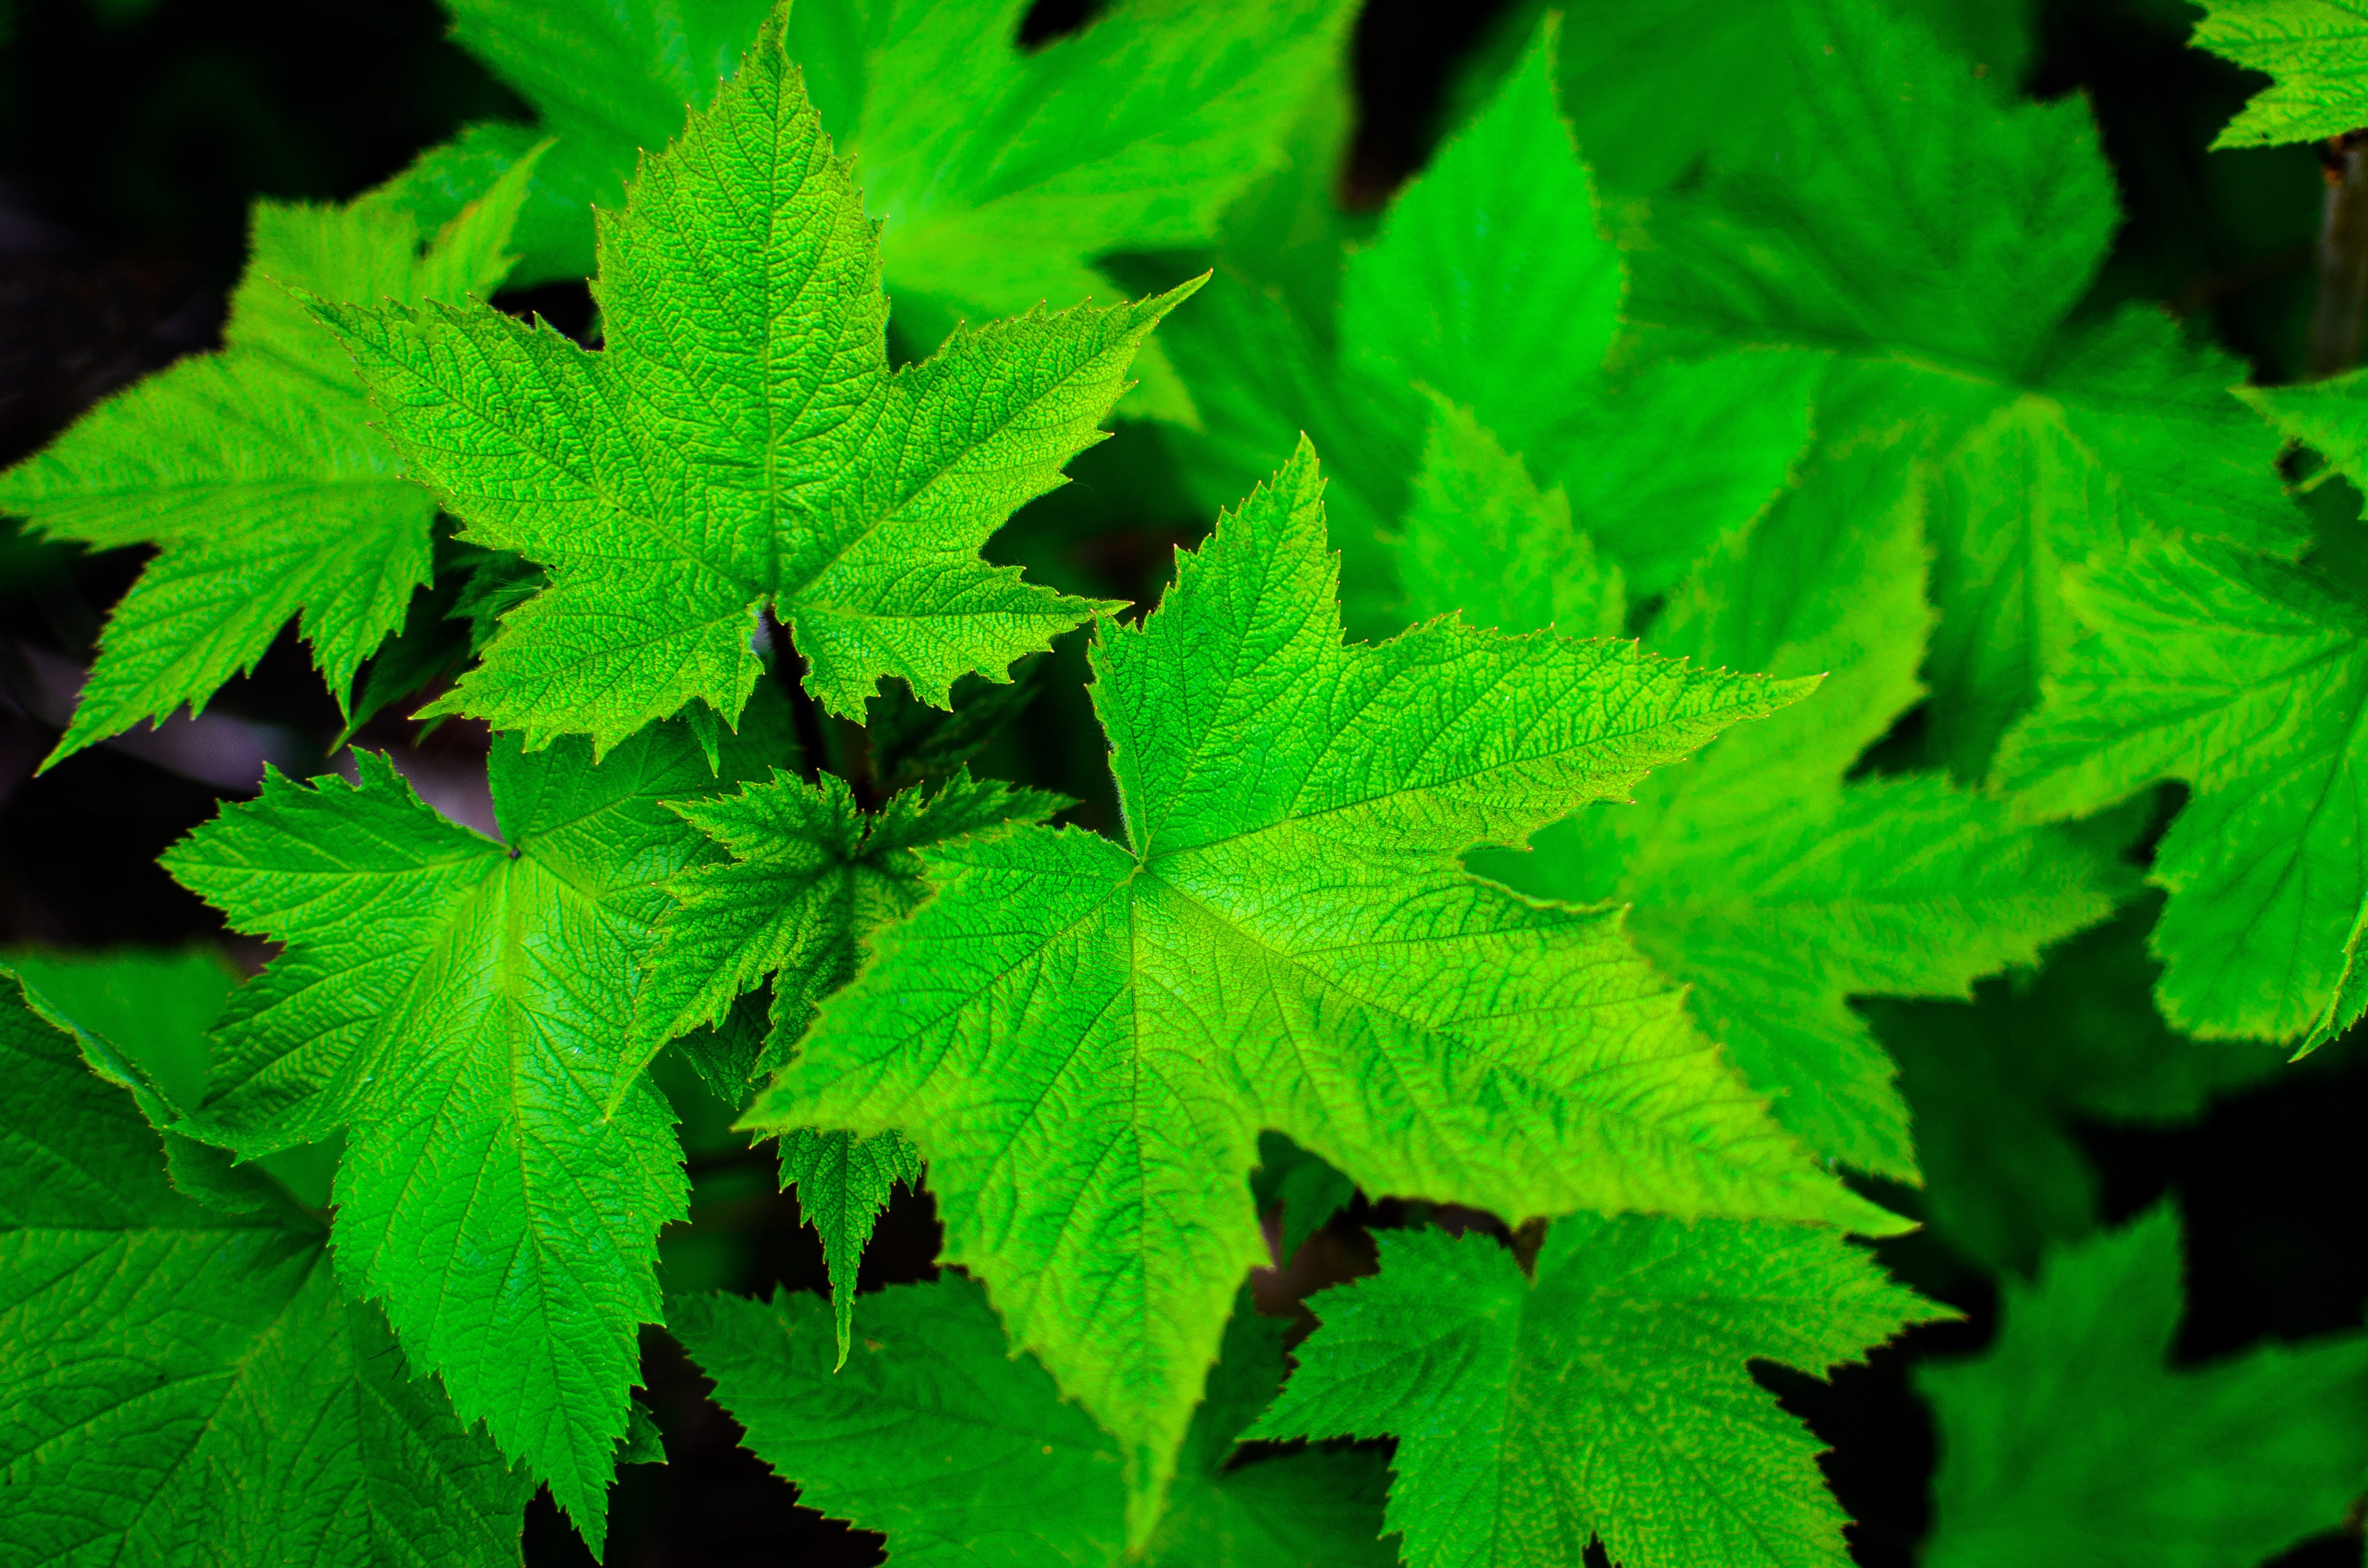
tree, plant, leaf, flower, summer, green, herb, produce, shrub, flowering plant, urtica, annual plant, land plant, perilla